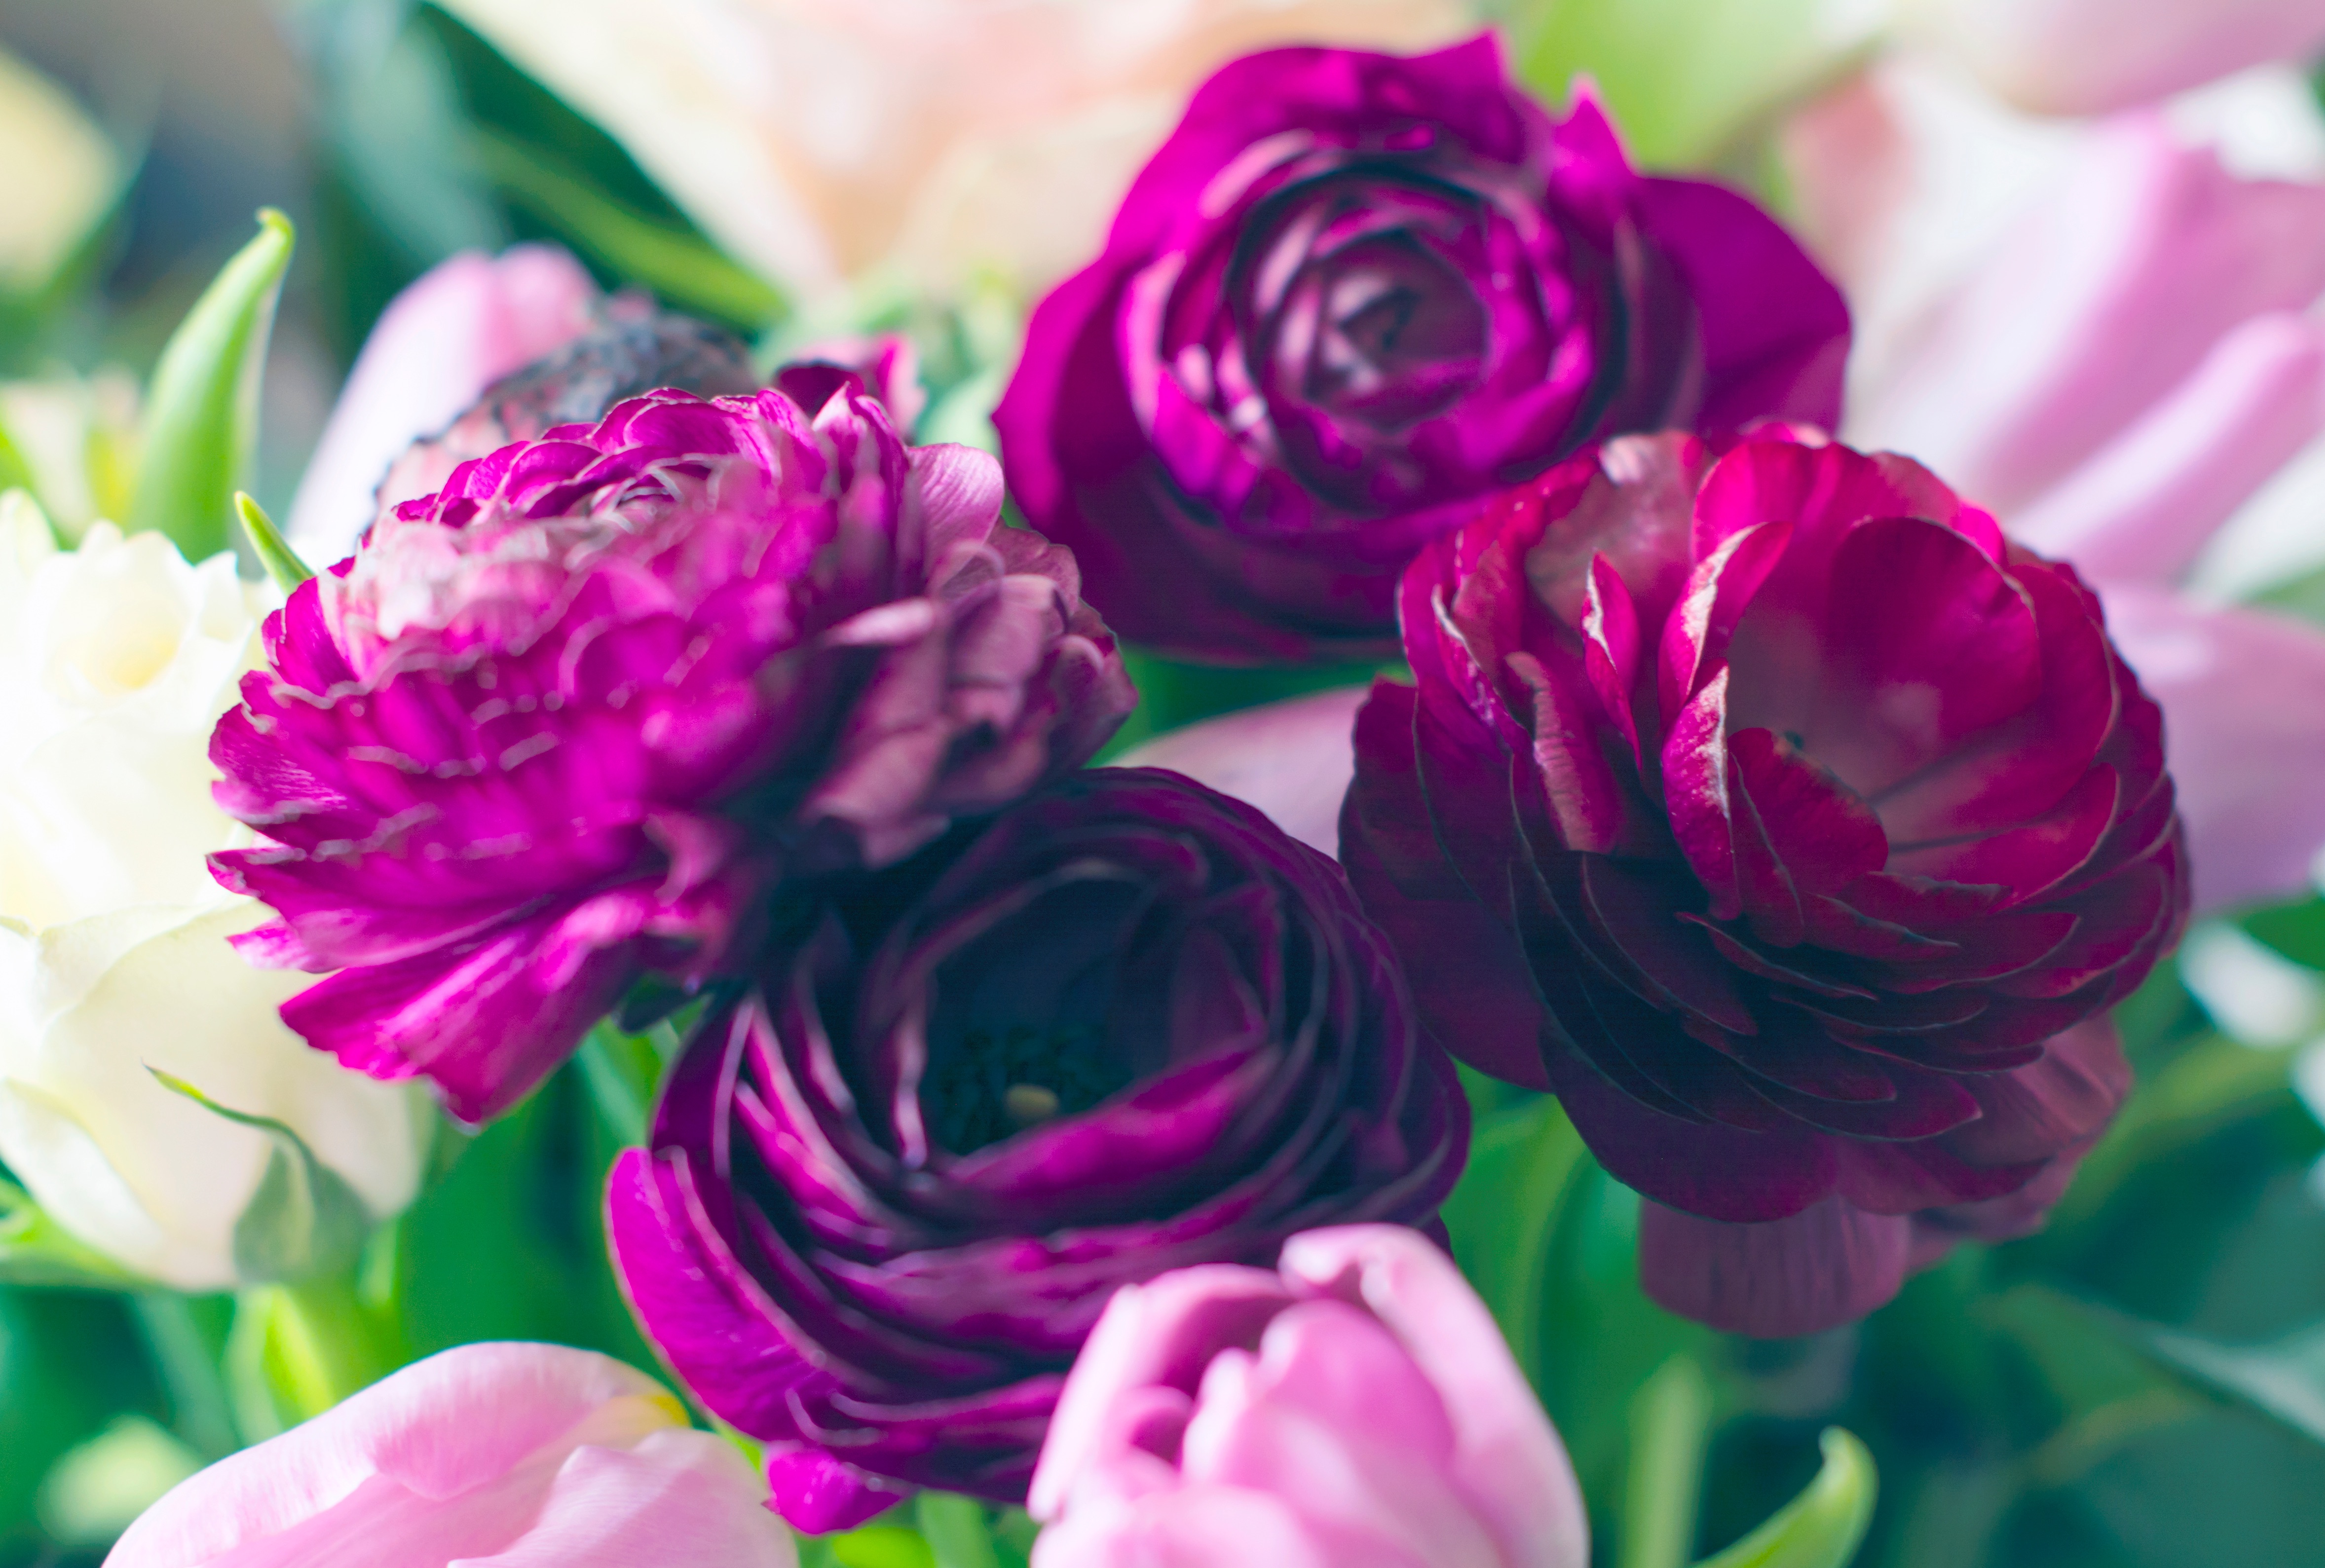
blossom, plant, flower, purple, petal, pink, flora, floristry, peony, macro photography, flowering plant, flower bouquet, floral design, land plant, flower arranging